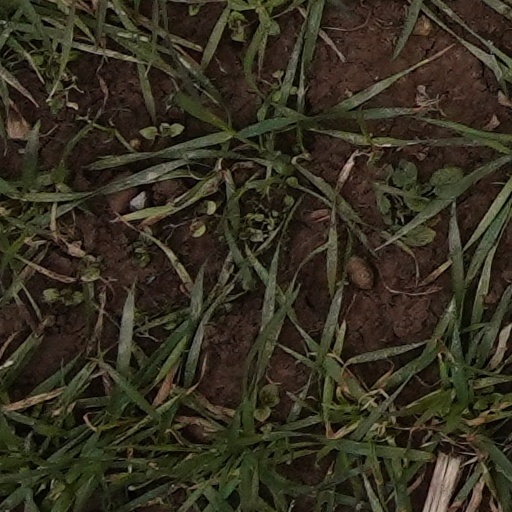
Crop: wheat